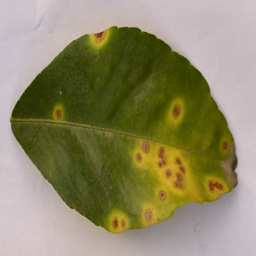
Plant part: leaf
Disease: canker